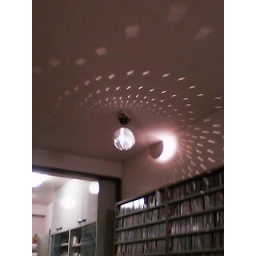
here is a mirror ball. This ball is owned by my friend who lives in Minato, Tokyo.